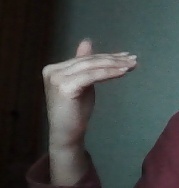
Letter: khaa